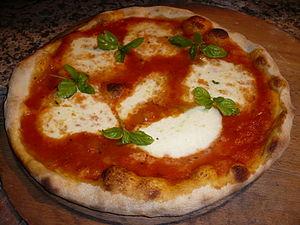
PIZZA-BRAISES 56450 THEIX FRANCE
Astérix et la Transitalique est le trente-septième épisode de la bande dessinée Astérix, scénarisé par Jean-Yves Ferri, dessiné par Didier Conrad et mis en couleurs par Thierry Mébarki. Il est publié le 19 octobre 2017. Cet album fait découvrir le passage d'Astérix et Obélix dans la péninsule italienne.
La pizza Margherita est le nom d'une spécialité culinaire traditionnelle de la ville de Naples en Italie. Très populaire, cette pizza napoletana est garnie de tomates, de mozzarella, de basilic frais, de sel et d'huile d'olive. Cette pizza est aux couleurs du drapeau italien.